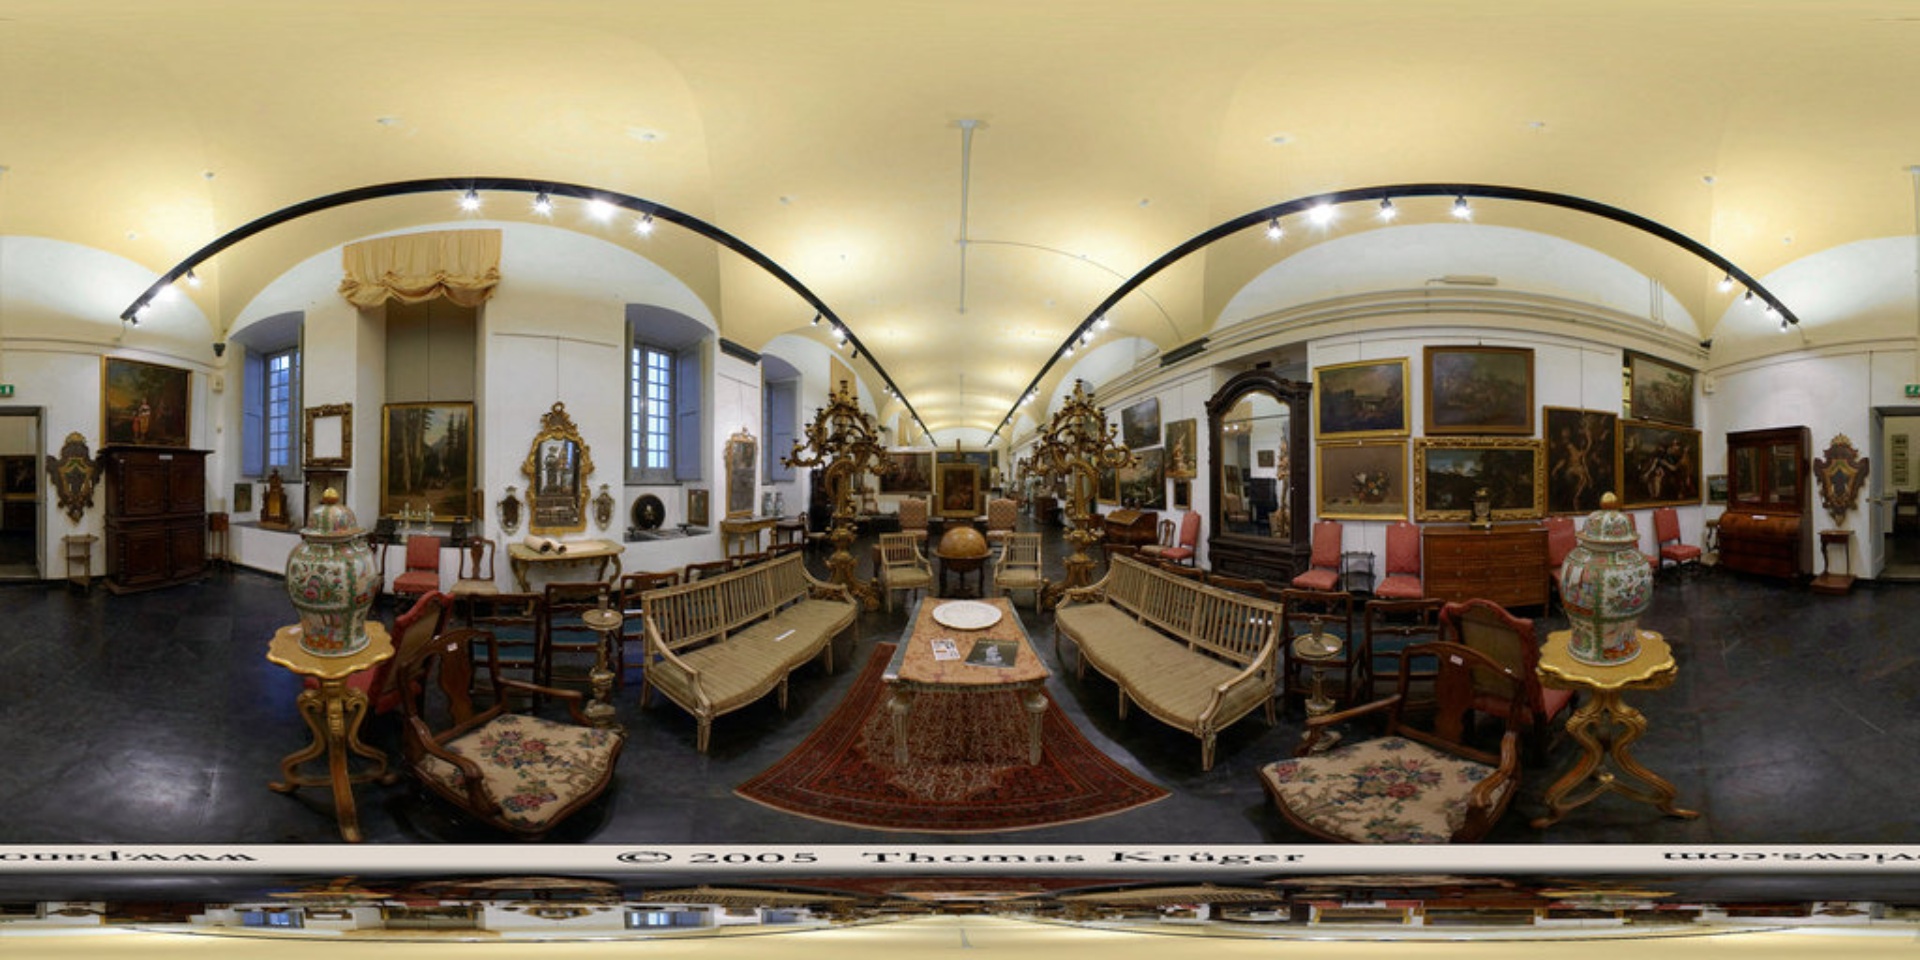
Referred object: the white plate on the table

Referred object: the large decorative porcelain vase

Referred object: the bench opposite the central table